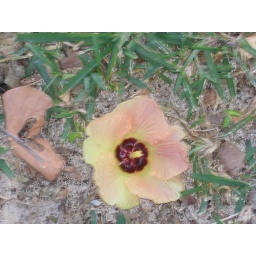
flower in the sand